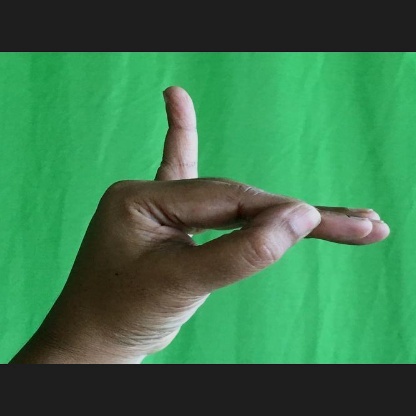
Mudra: Hamsapaksha